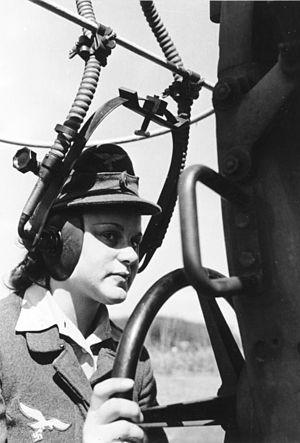
Les Malgré-elles sont des femmes originaires d’Alsace et de Moselle sous occupation nazie lors de la Seconde Guerre mondiale, qui, à l’instar des Malgré-nous, ont été enrôlées de force dans différentes structures nazies durant la période de 1942 à 1945. Il y aurait eu environ quinze mille jeunes filles incorporées de force originaires de l'Est de la France.